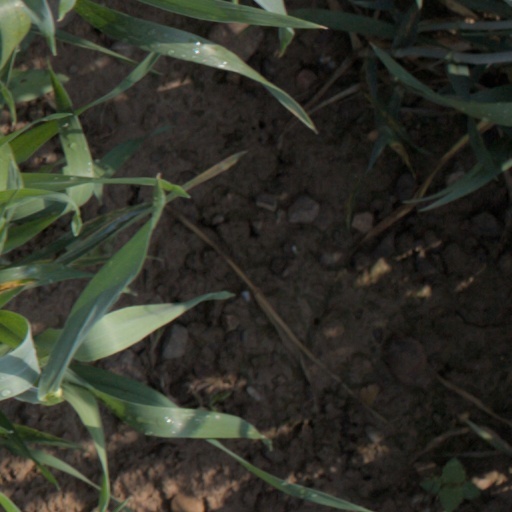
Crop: wheat